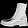
Label: Ankle boot